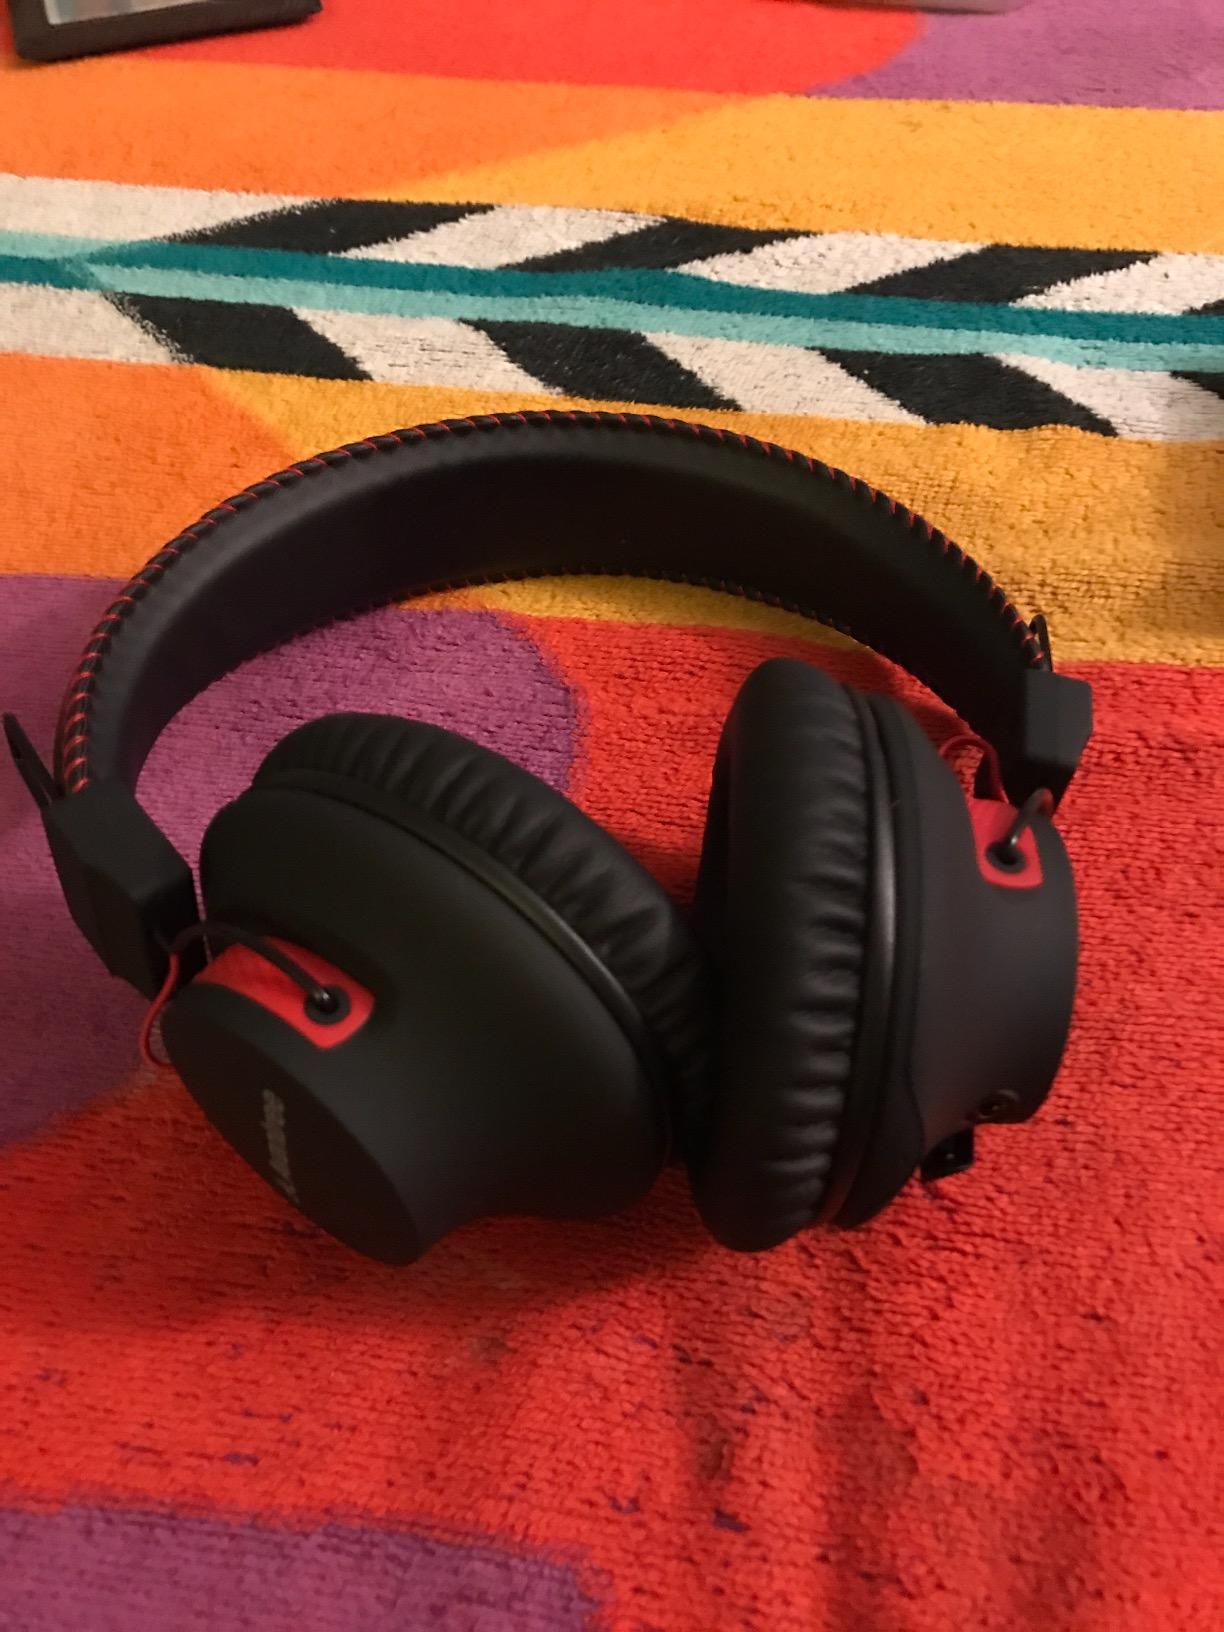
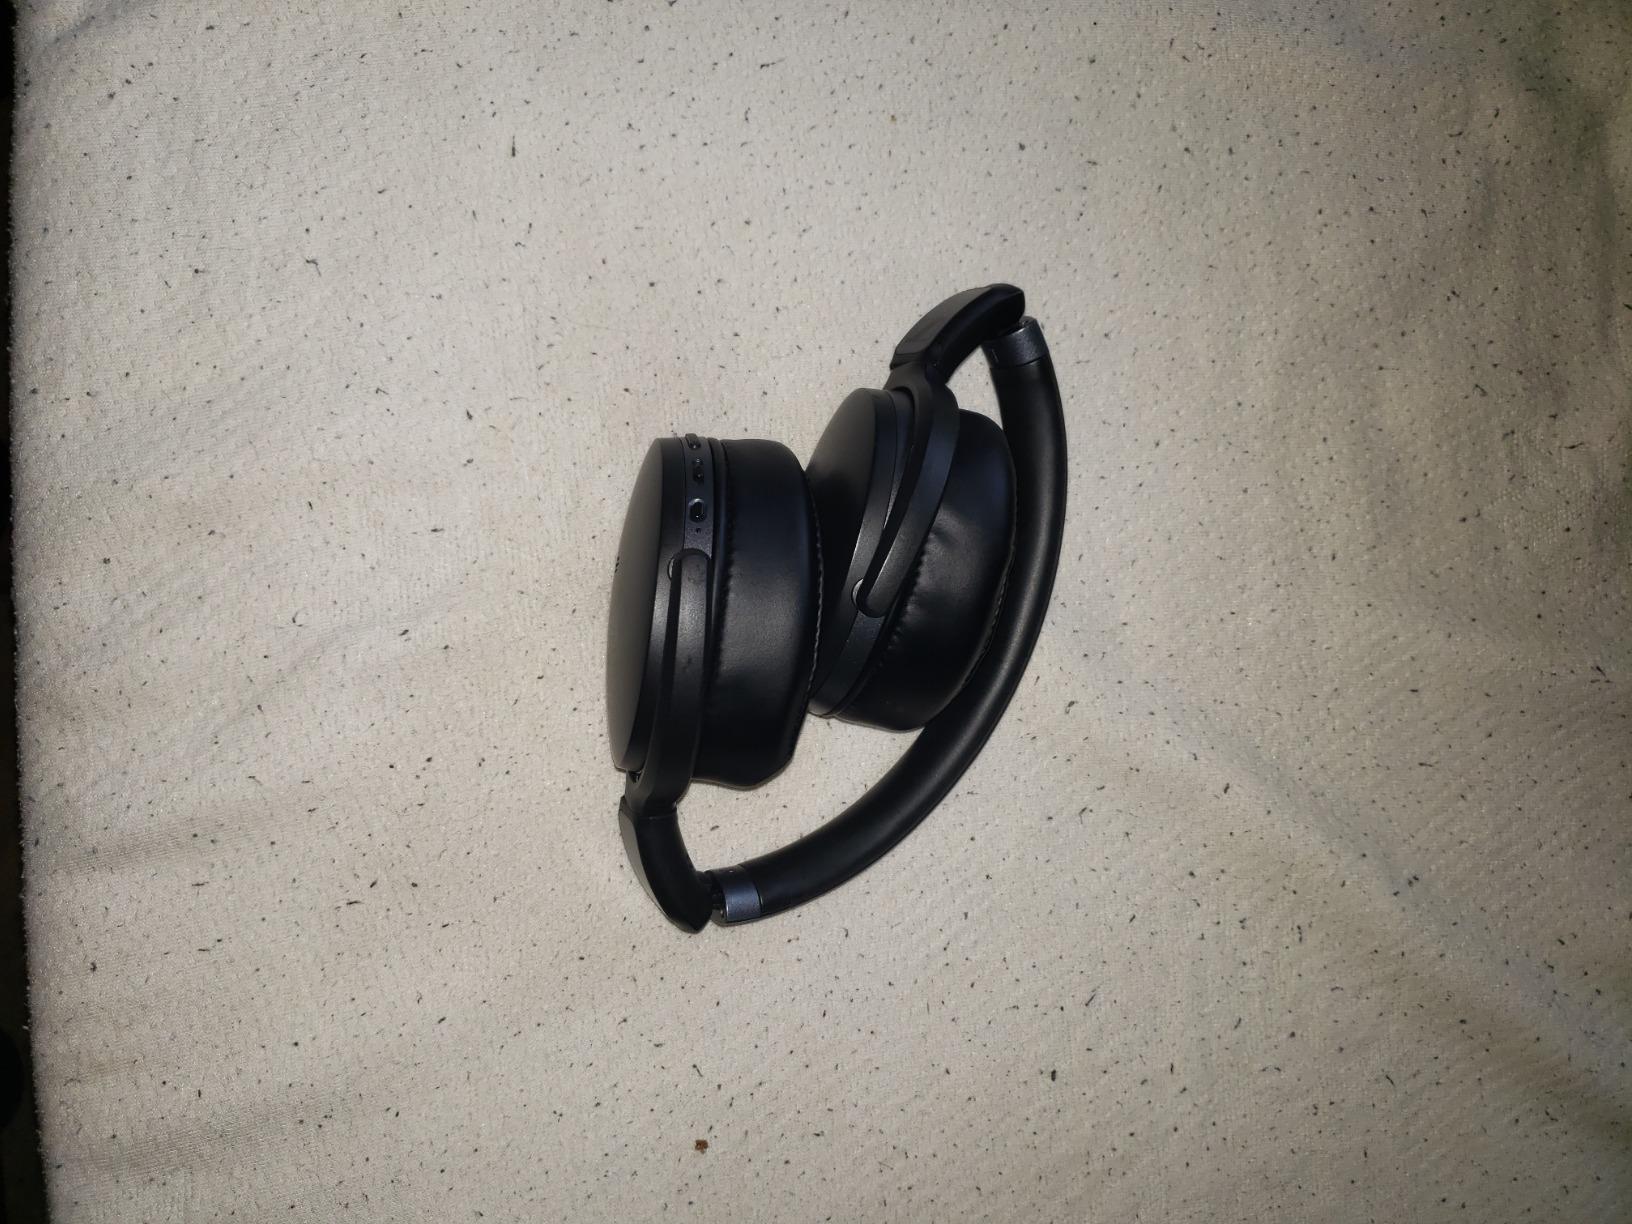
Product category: headphones
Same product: no